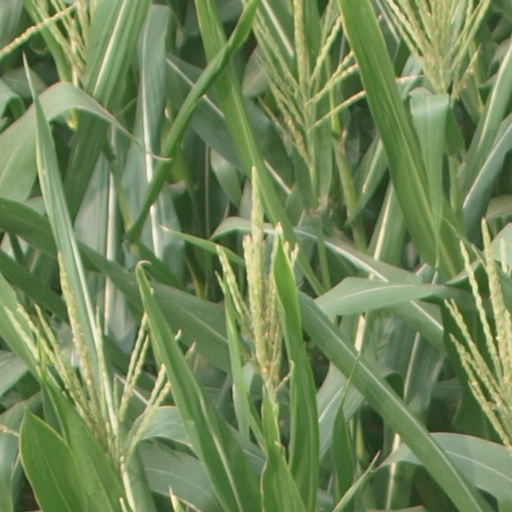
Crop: maize; corn